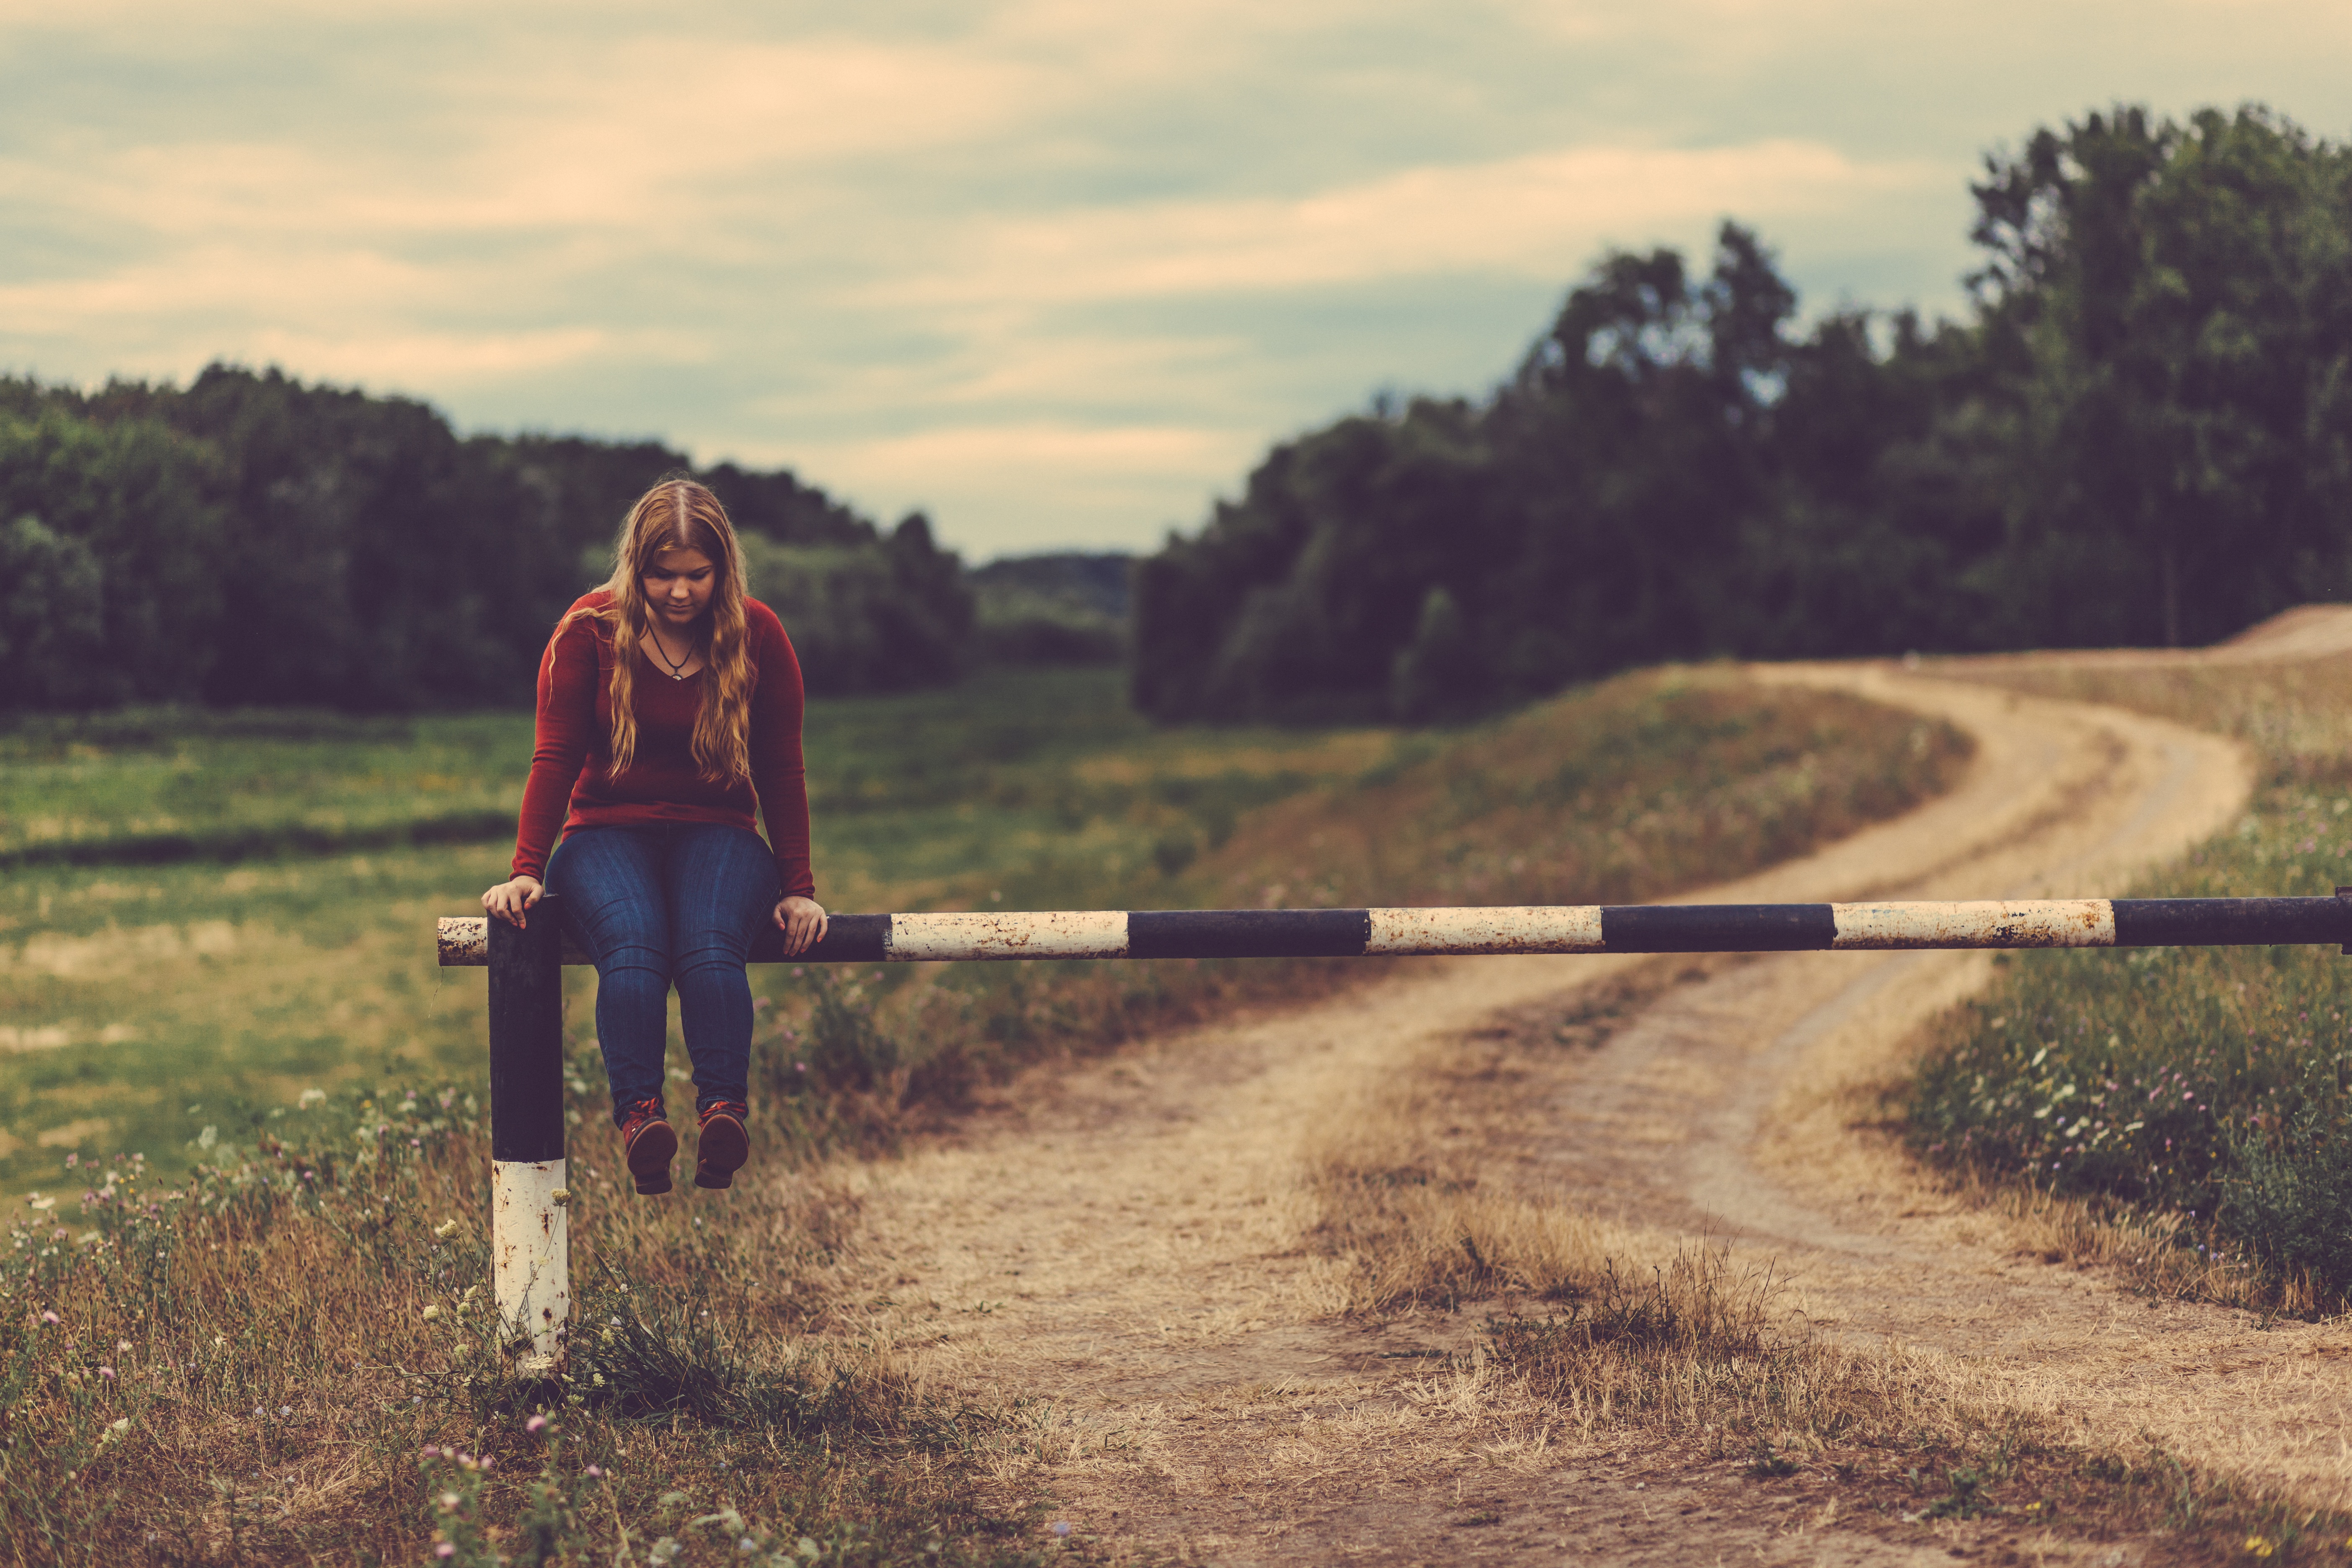
nature, path, grass, people, girl, woman, road, field, farm, prairie, morning, female, thinking, young, sitting, soil, agriculture, barrier, attractive, rural area, grass family